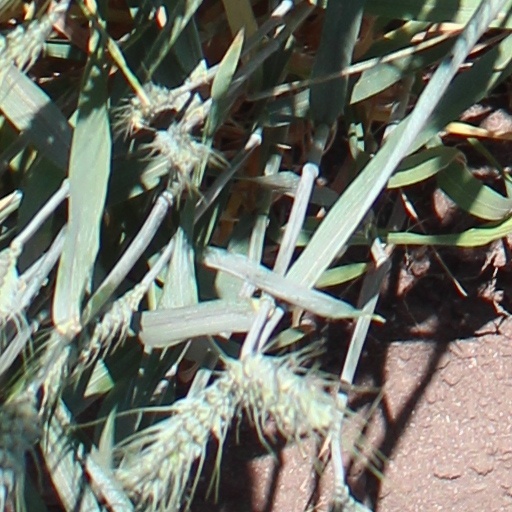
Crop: wheat